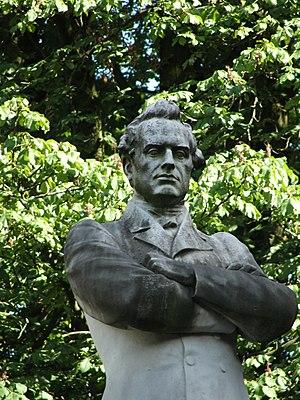
La loi du 4 mars 1870 sur le temporel des cultes, est issue d’une volonté de stopper un conflit qui touche l’ensemble de la société sur base confessionnelle. Aujourd’hui encore, cette loi reste le bilan du gouvernement Frère-Orban. C’est une loi qui a traversé les époques subissant quelques modifications lui permettant de reconnaître les nouveaux cultes sans pour autant s’adapter aux nouvelles tendances cultuelles. C’est le législateur fédéral qui accrédite les organisations confessionnelles reconnues qui peuvent bénéficier du financement public.